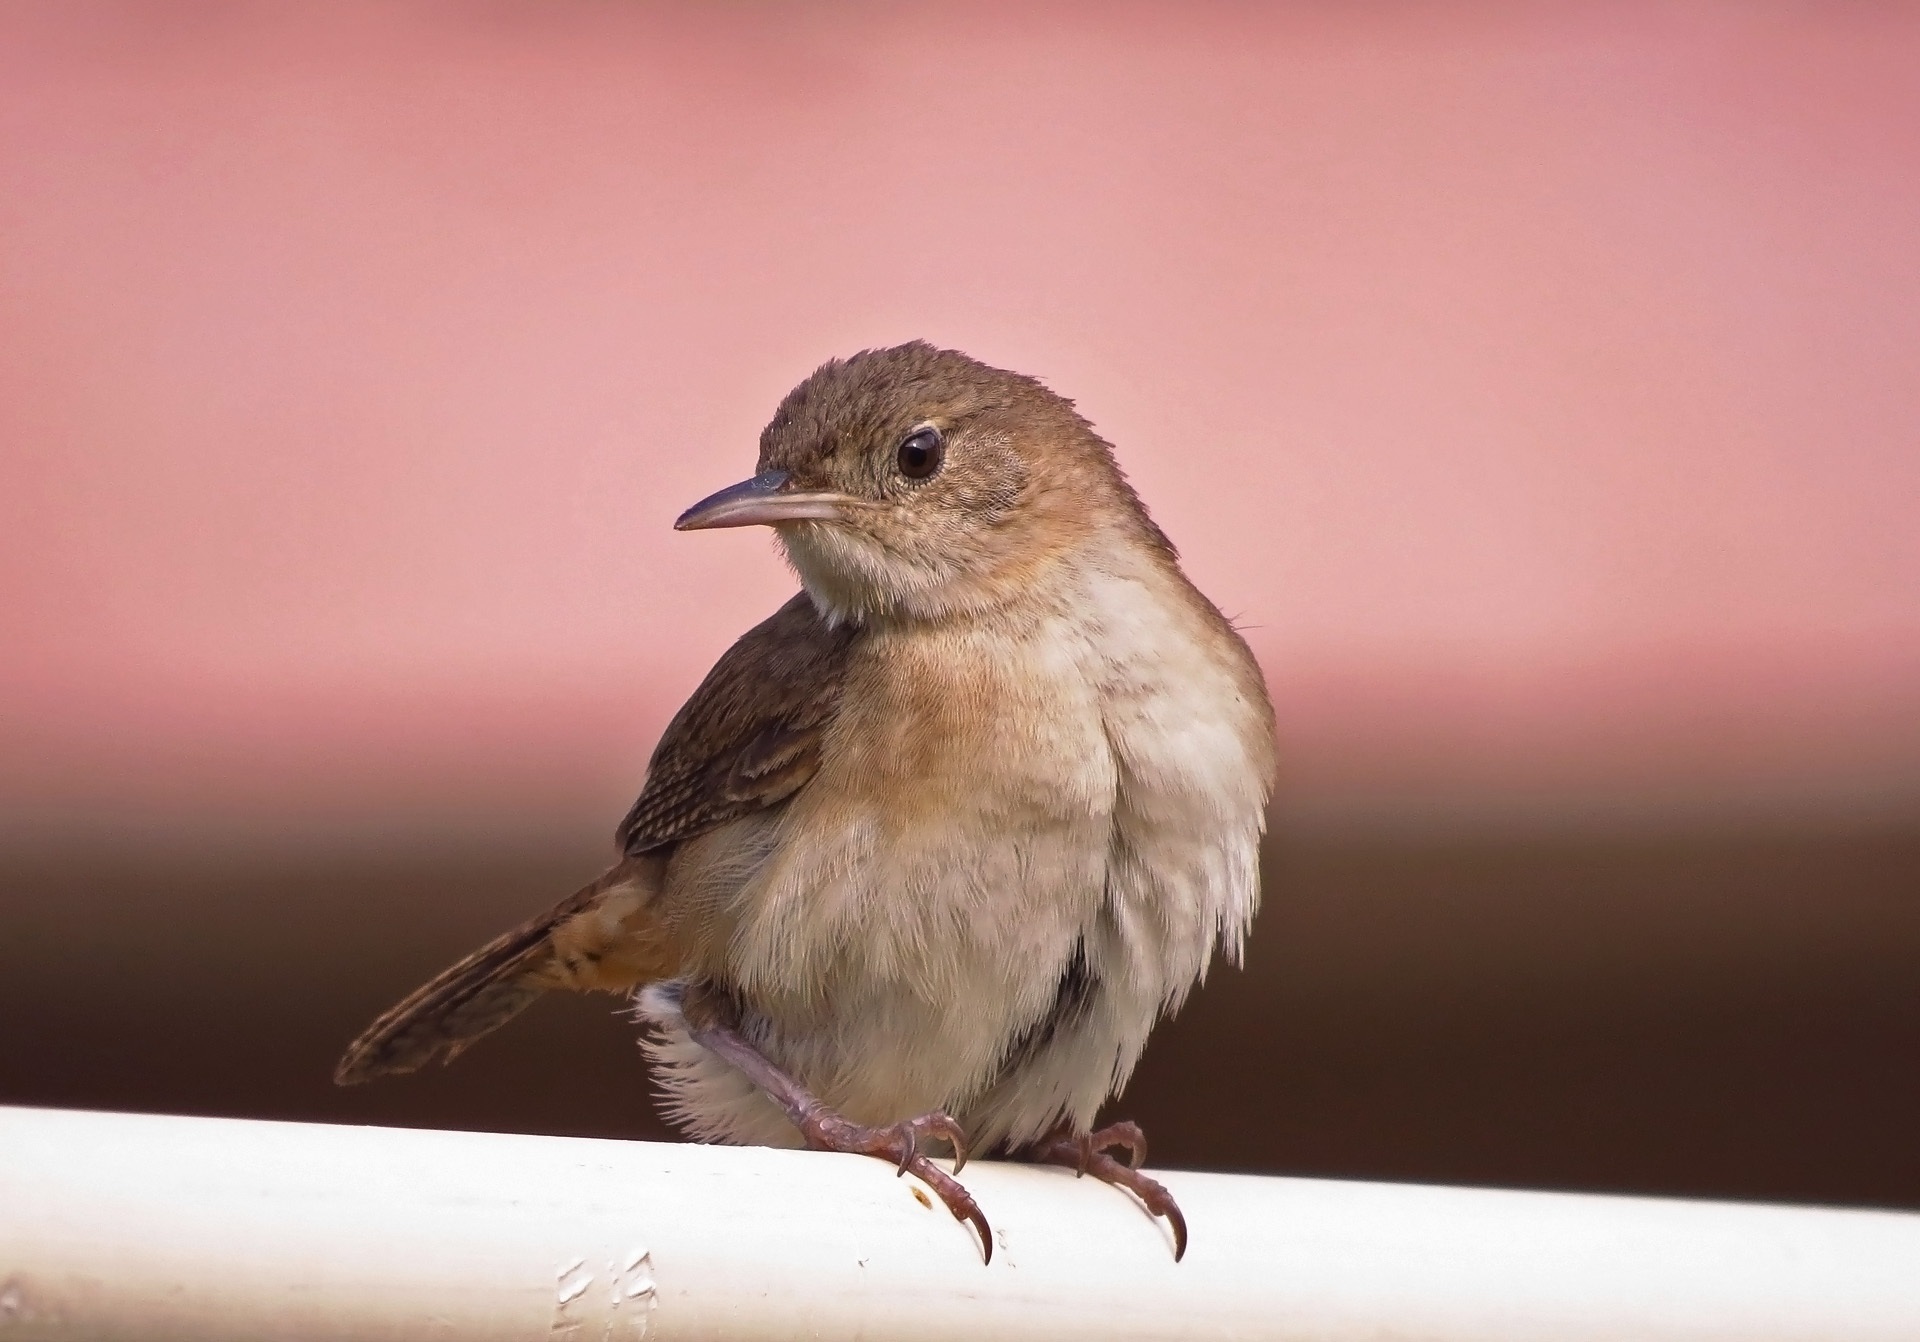
nature, bird, animal, wildlife, beak, tropical, fauna, plumage, close up, rainforest, vertebrate, sparrow, finch, brazilian, brambling, wren, house sparrow, old world flycatcher, perching bird, emberizidae, nightingale, ortolan bunting